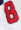
Number: 8